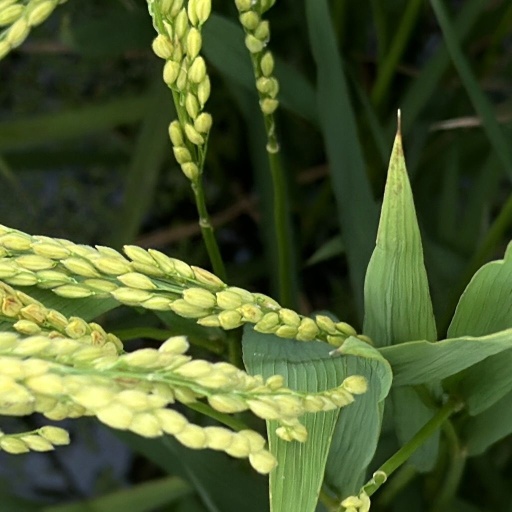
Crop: rice